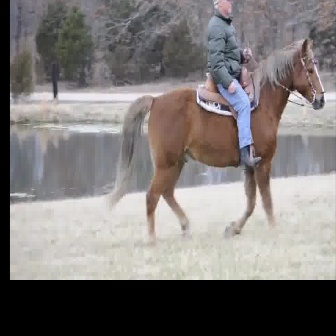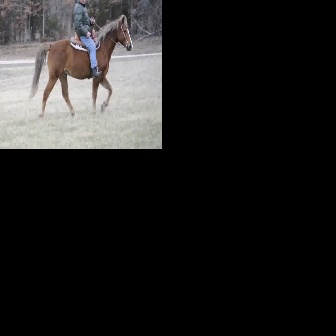
  Please identify the target specified by the bounding box [108,36,325,254] in the first image and locate it in the second image. Return the coordinates in [x_min,y_min,x_max,y_max] format.
Answer: [27,13,133,118]